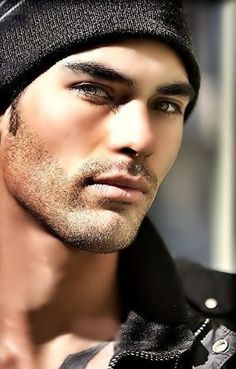
Gender: men